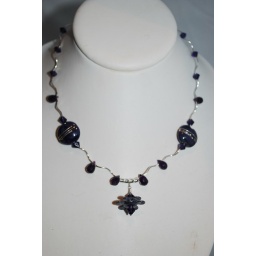
lampwork beads by juile fountain, with sterling silver twists, amethyst gem stones with swarovski crystals.